List of oldest buildings in Scotland

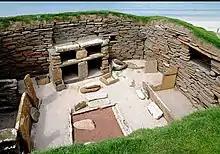
Dwelling at Skara Brae, part of the Heart of Neolithic Orkney World Heritage Site

There is also a supplementary list of qualifying structures for which no confirmed date of construction is available and a short listing of substantial prehistoric structures that are not buildings as defined above.